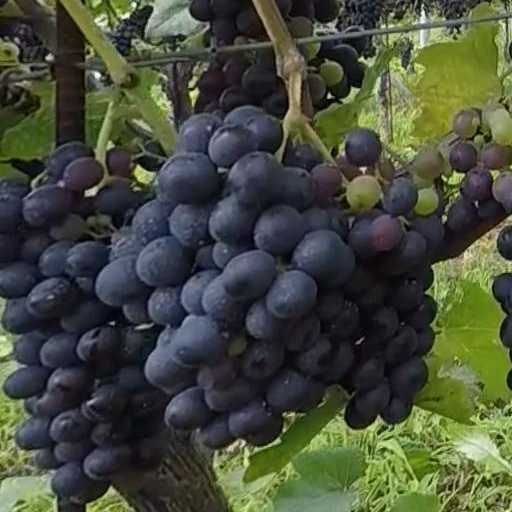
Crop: grape